53W53

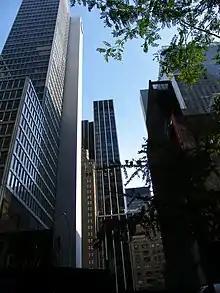
The building is between the Financial Times Building on the left and the Museum of Modern Art on the right.

Langan, the geotechnical engineer, monitored the underlying bedrock and conducted seismic planning. The ground underneath the building consists of of fill, followed by of sand, of decomposed mica schist, and a hard layer of mica schist bedrock. Much of the underlying ground in Midtown Manhattan could support loads of , but the western portion of 53 West 53's site had formerly contained a stream. Groundwater was present below ground level at the site. The weathered mica on the western part of the site could only support . Furthermore, the site abutted several adjacent buildings and the New York City Subway's 53rd Street Tunnel (carrying the ). Overall, the depth of sufficiently load-bearing bedrock under 53 West 53's site varied as much as .